HMS Constance (1846)

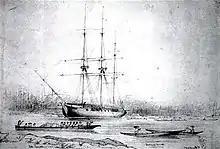
"Constance" in Esquimalt Harbour 1848, a sketch by John Turnstall Haverfield, a marine on board ship

HMS "Constance" was a 50-gun fourth-rate frigate of the Royal Navy launched on 12 May 1846. She had a tonnage of 2,132 and was designed with a V-shaped hull by Sir William Symonds. She was also one of the last class of frigates designed by him. On her shakedown voyage from England to Valparaiso she rounded Cape Horn in good trim, her captain for this voyage being Sir Baldwin Wake Walker, who commented "I think her a good sea boat, and a fine man of war". On the voyage she encountered a hurricane at 62° south. Walker wrote that "nothing could have exceeded the way she went over it, not even straining a rope yarn". In August 1848, her captain George William Courtenay, for whom the town of Courtenay was named, led 250 sailors and marines from Fort Victoria to try to intimidate the Indians.